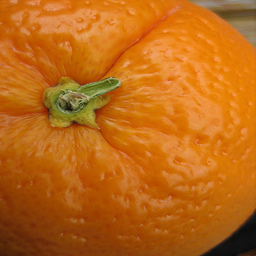
Label: Orange